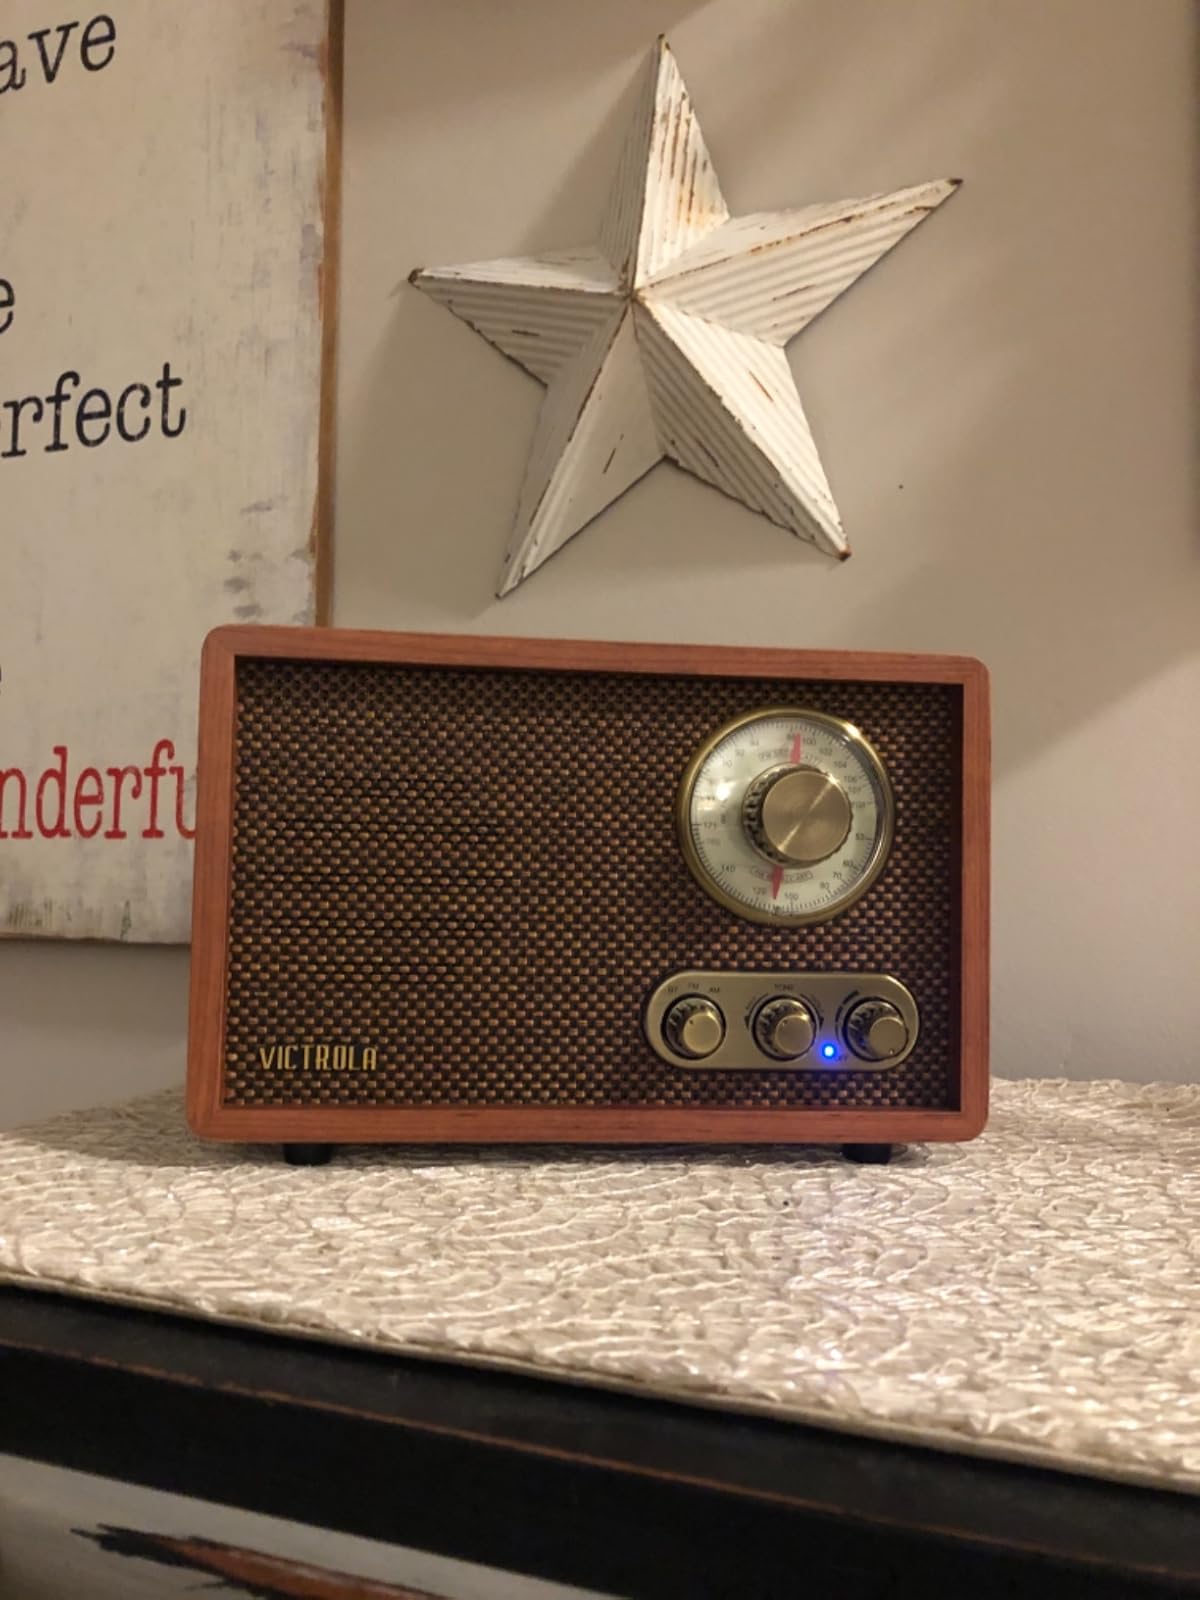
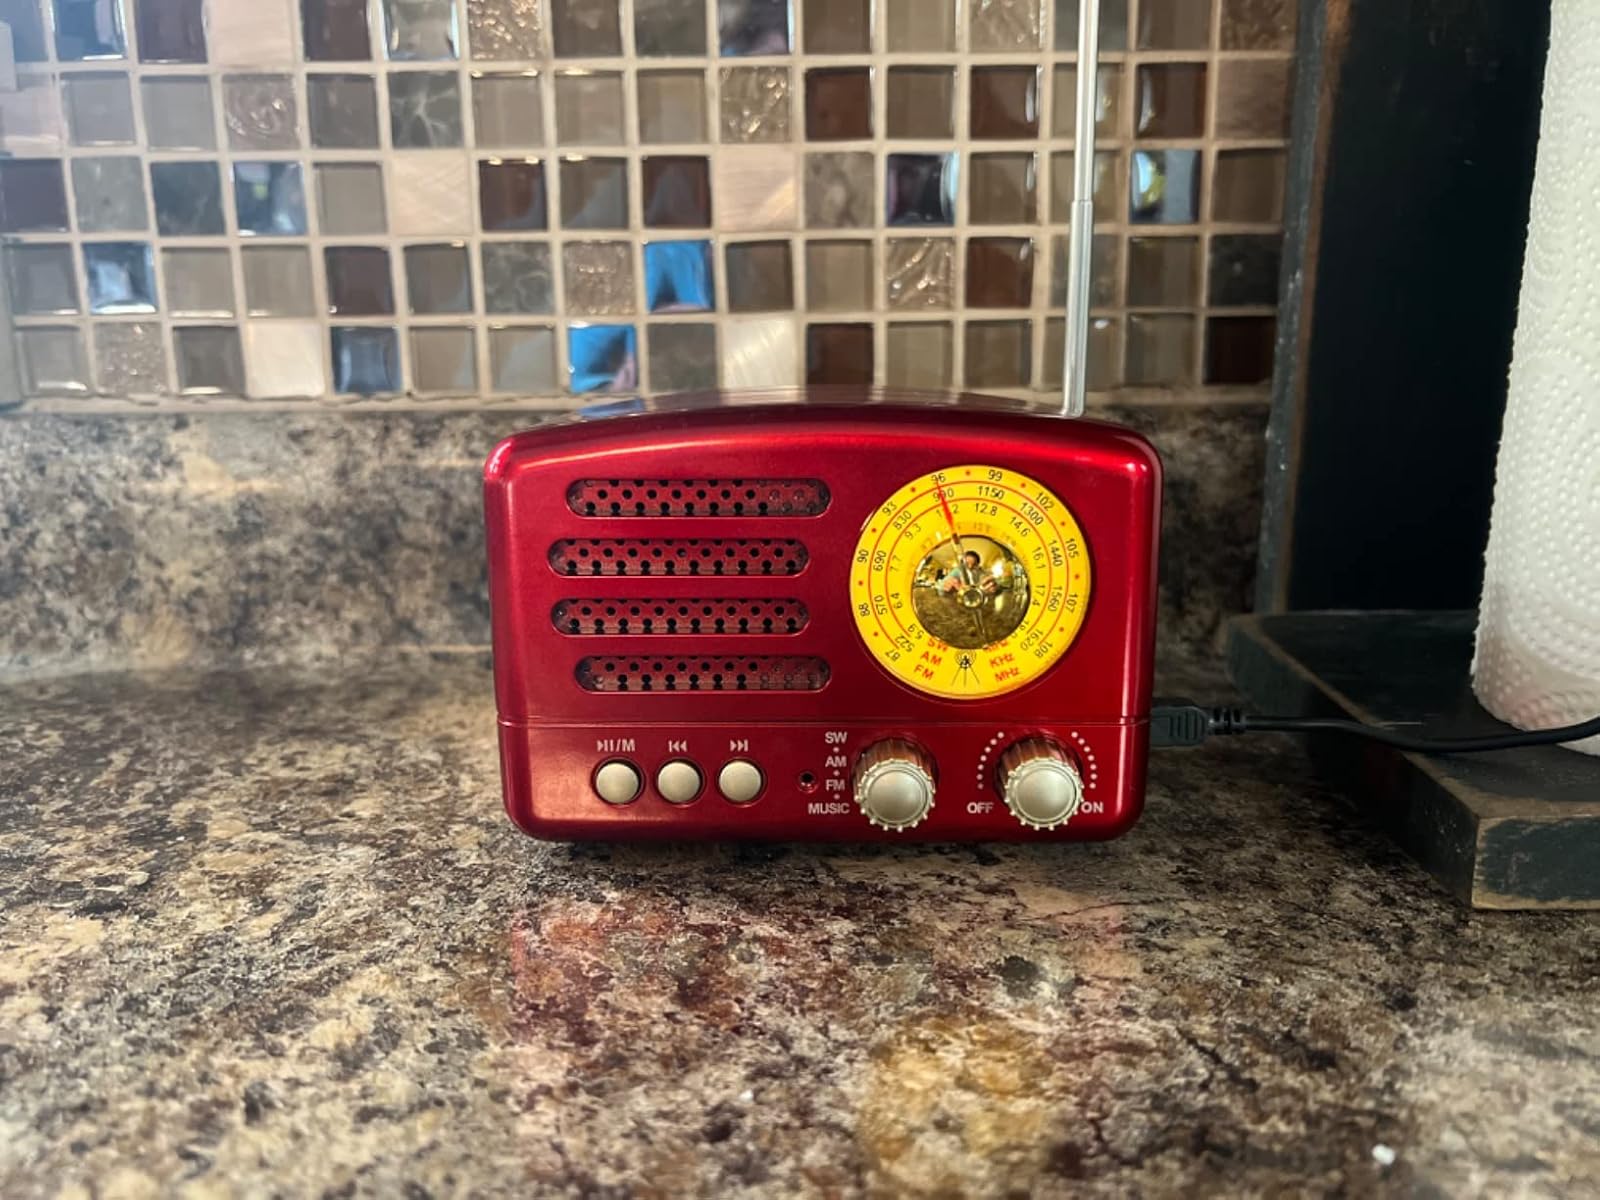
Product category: radio
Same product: no